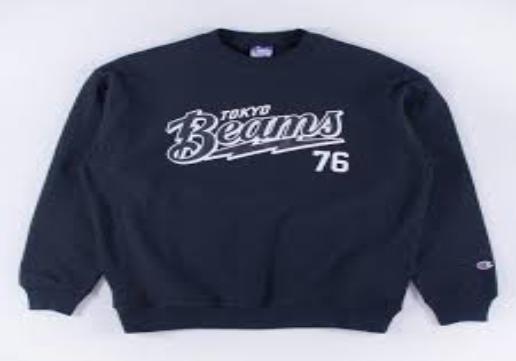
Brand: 76
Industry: Clothes